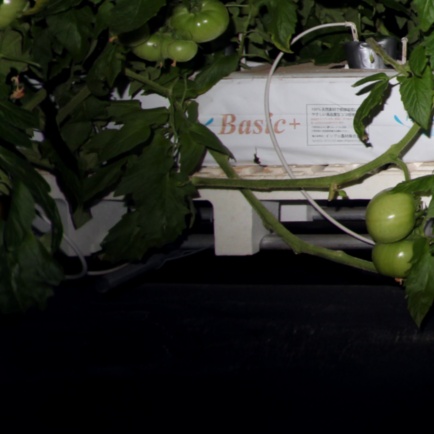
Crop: tomato